That Man of Mine

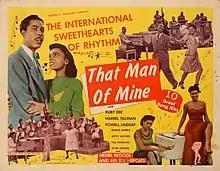
Lobby card

That Man of Mine is an American film released in 1946. Directed by Leonard Anderson, it features an African-American cast.